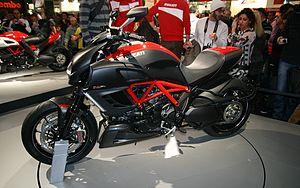
La Diavel est un modèle de motocyclette du constructeur italien Ducati.